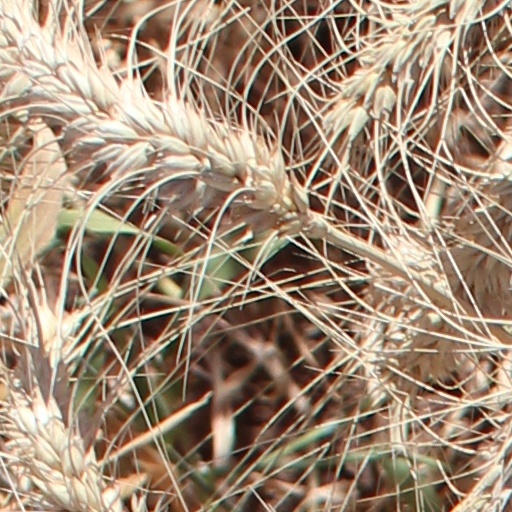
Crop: wheat